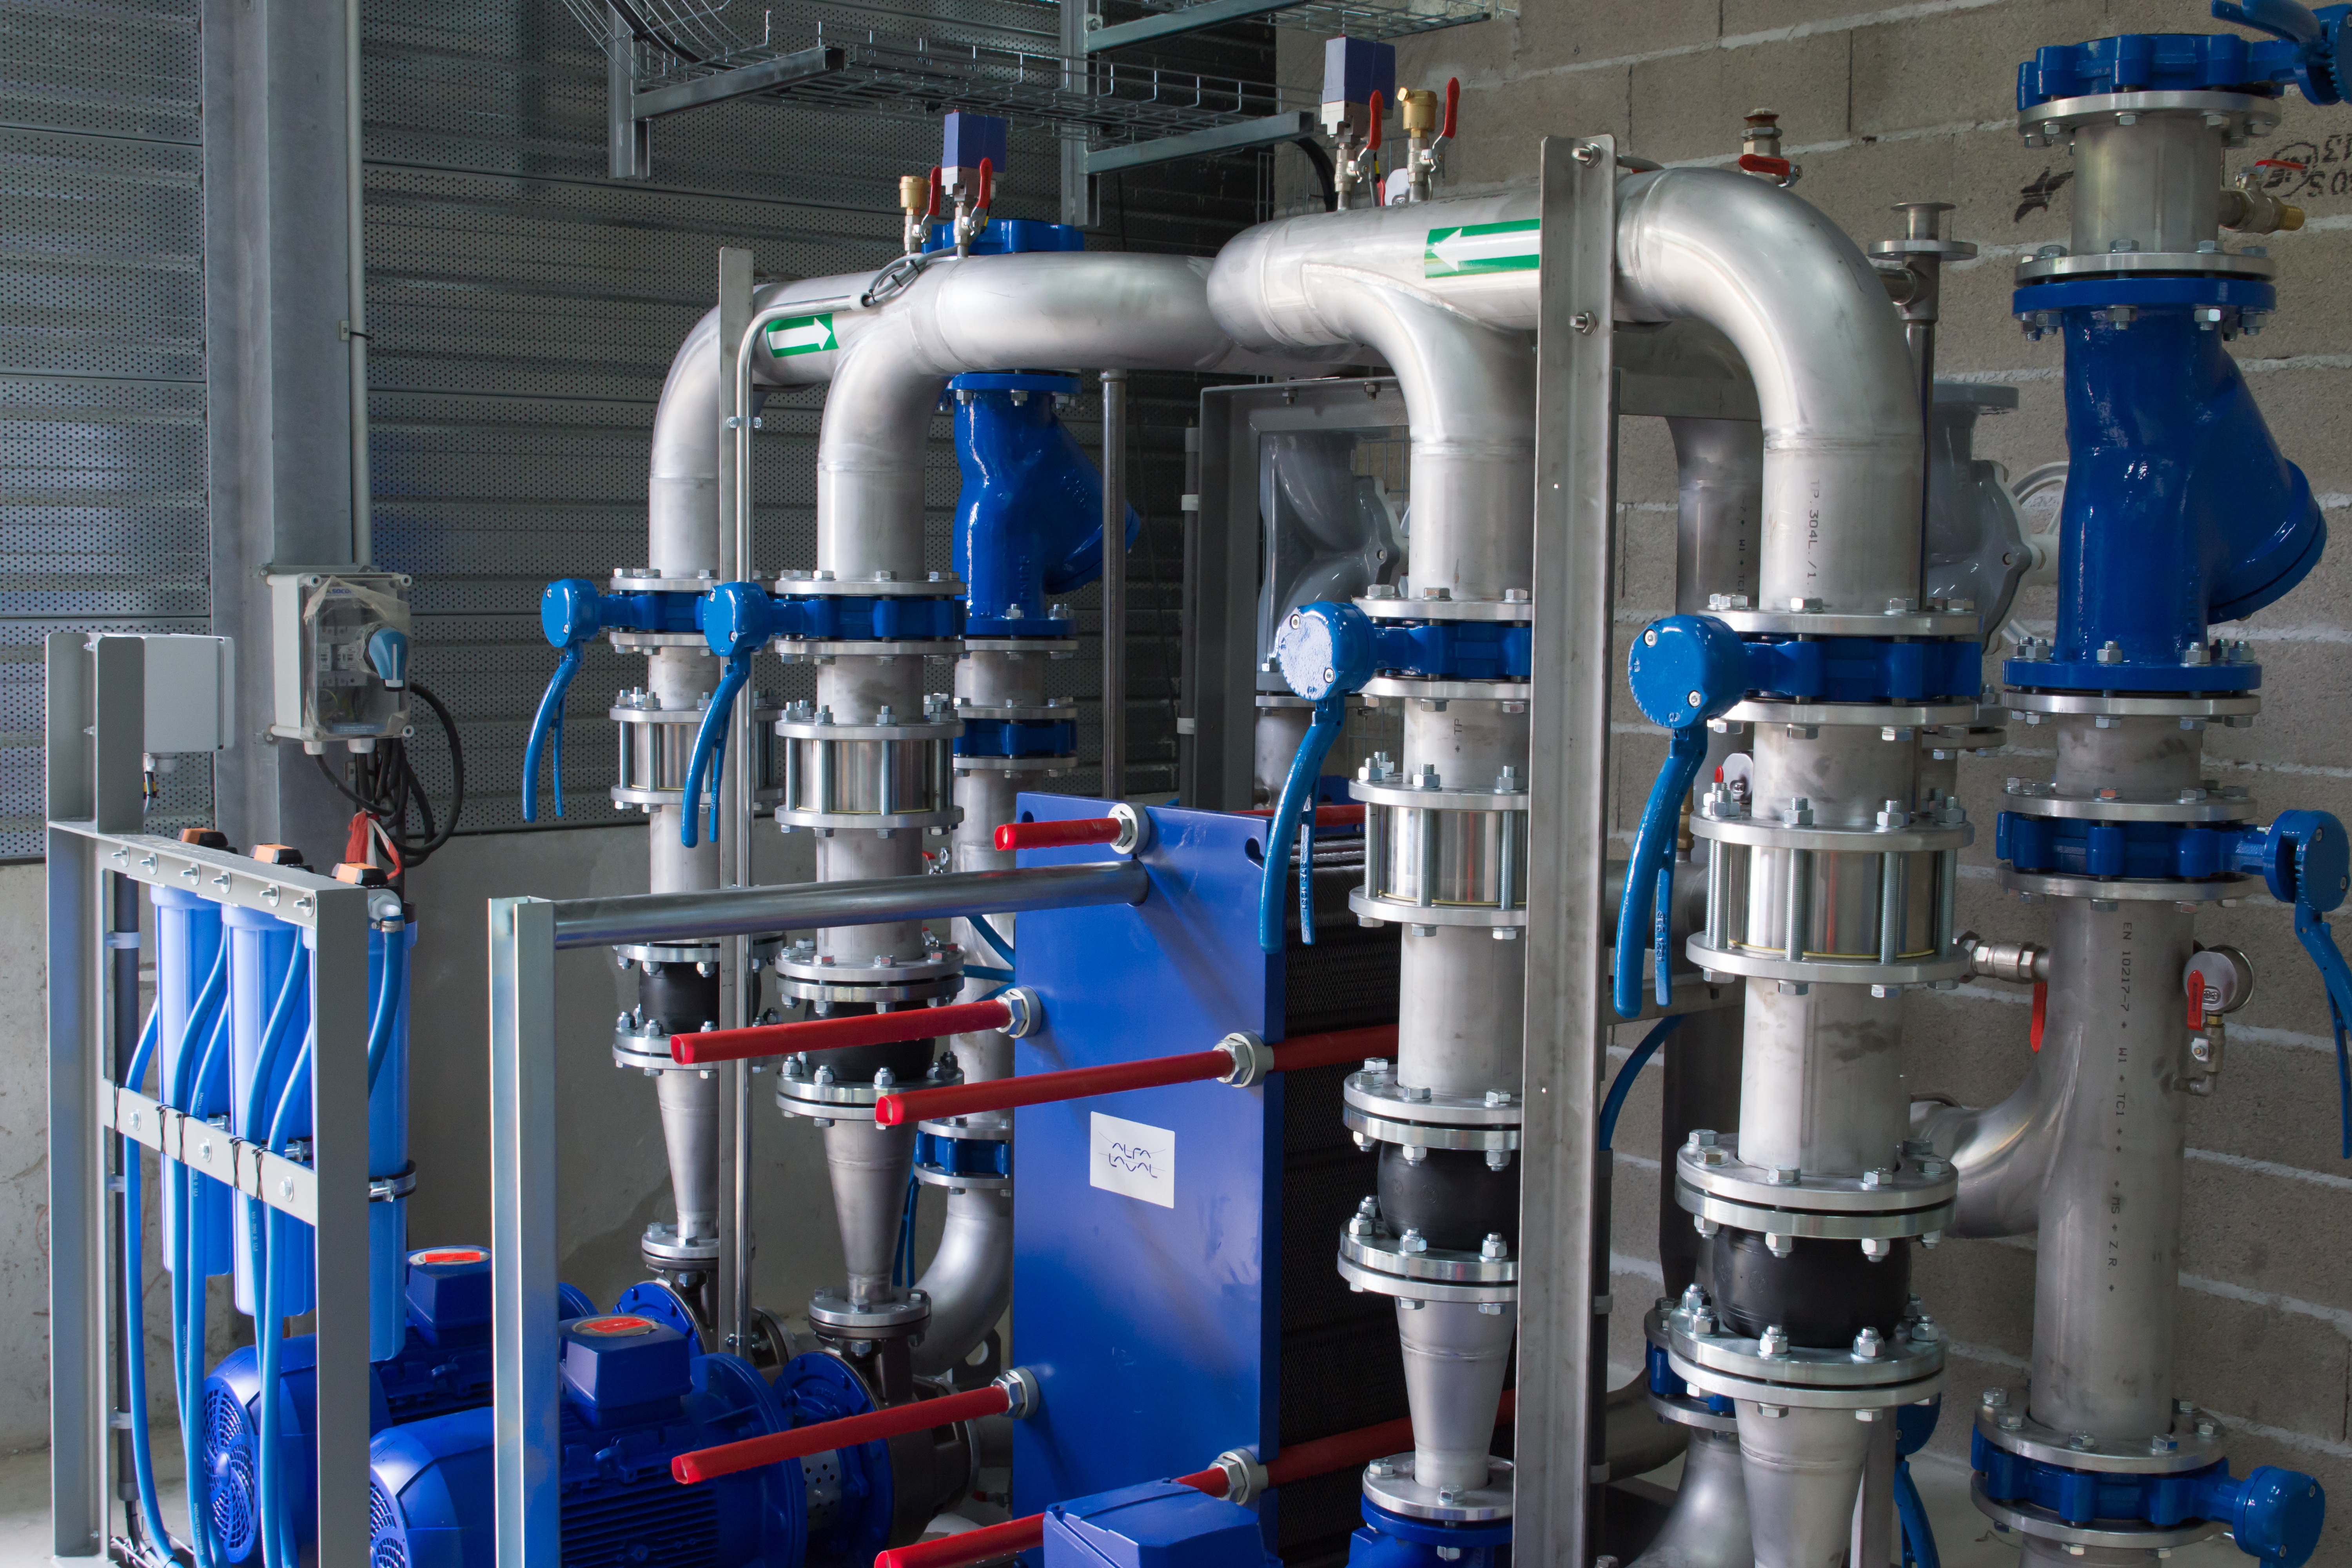
water, machine, factory, blue, manufacturing, product, pipes, tubing, pumping station